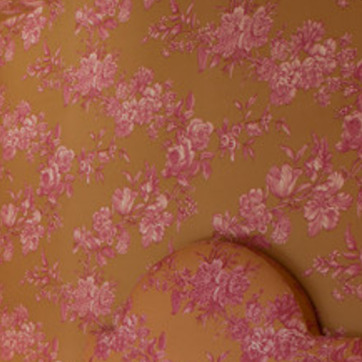
Material: wallpaper